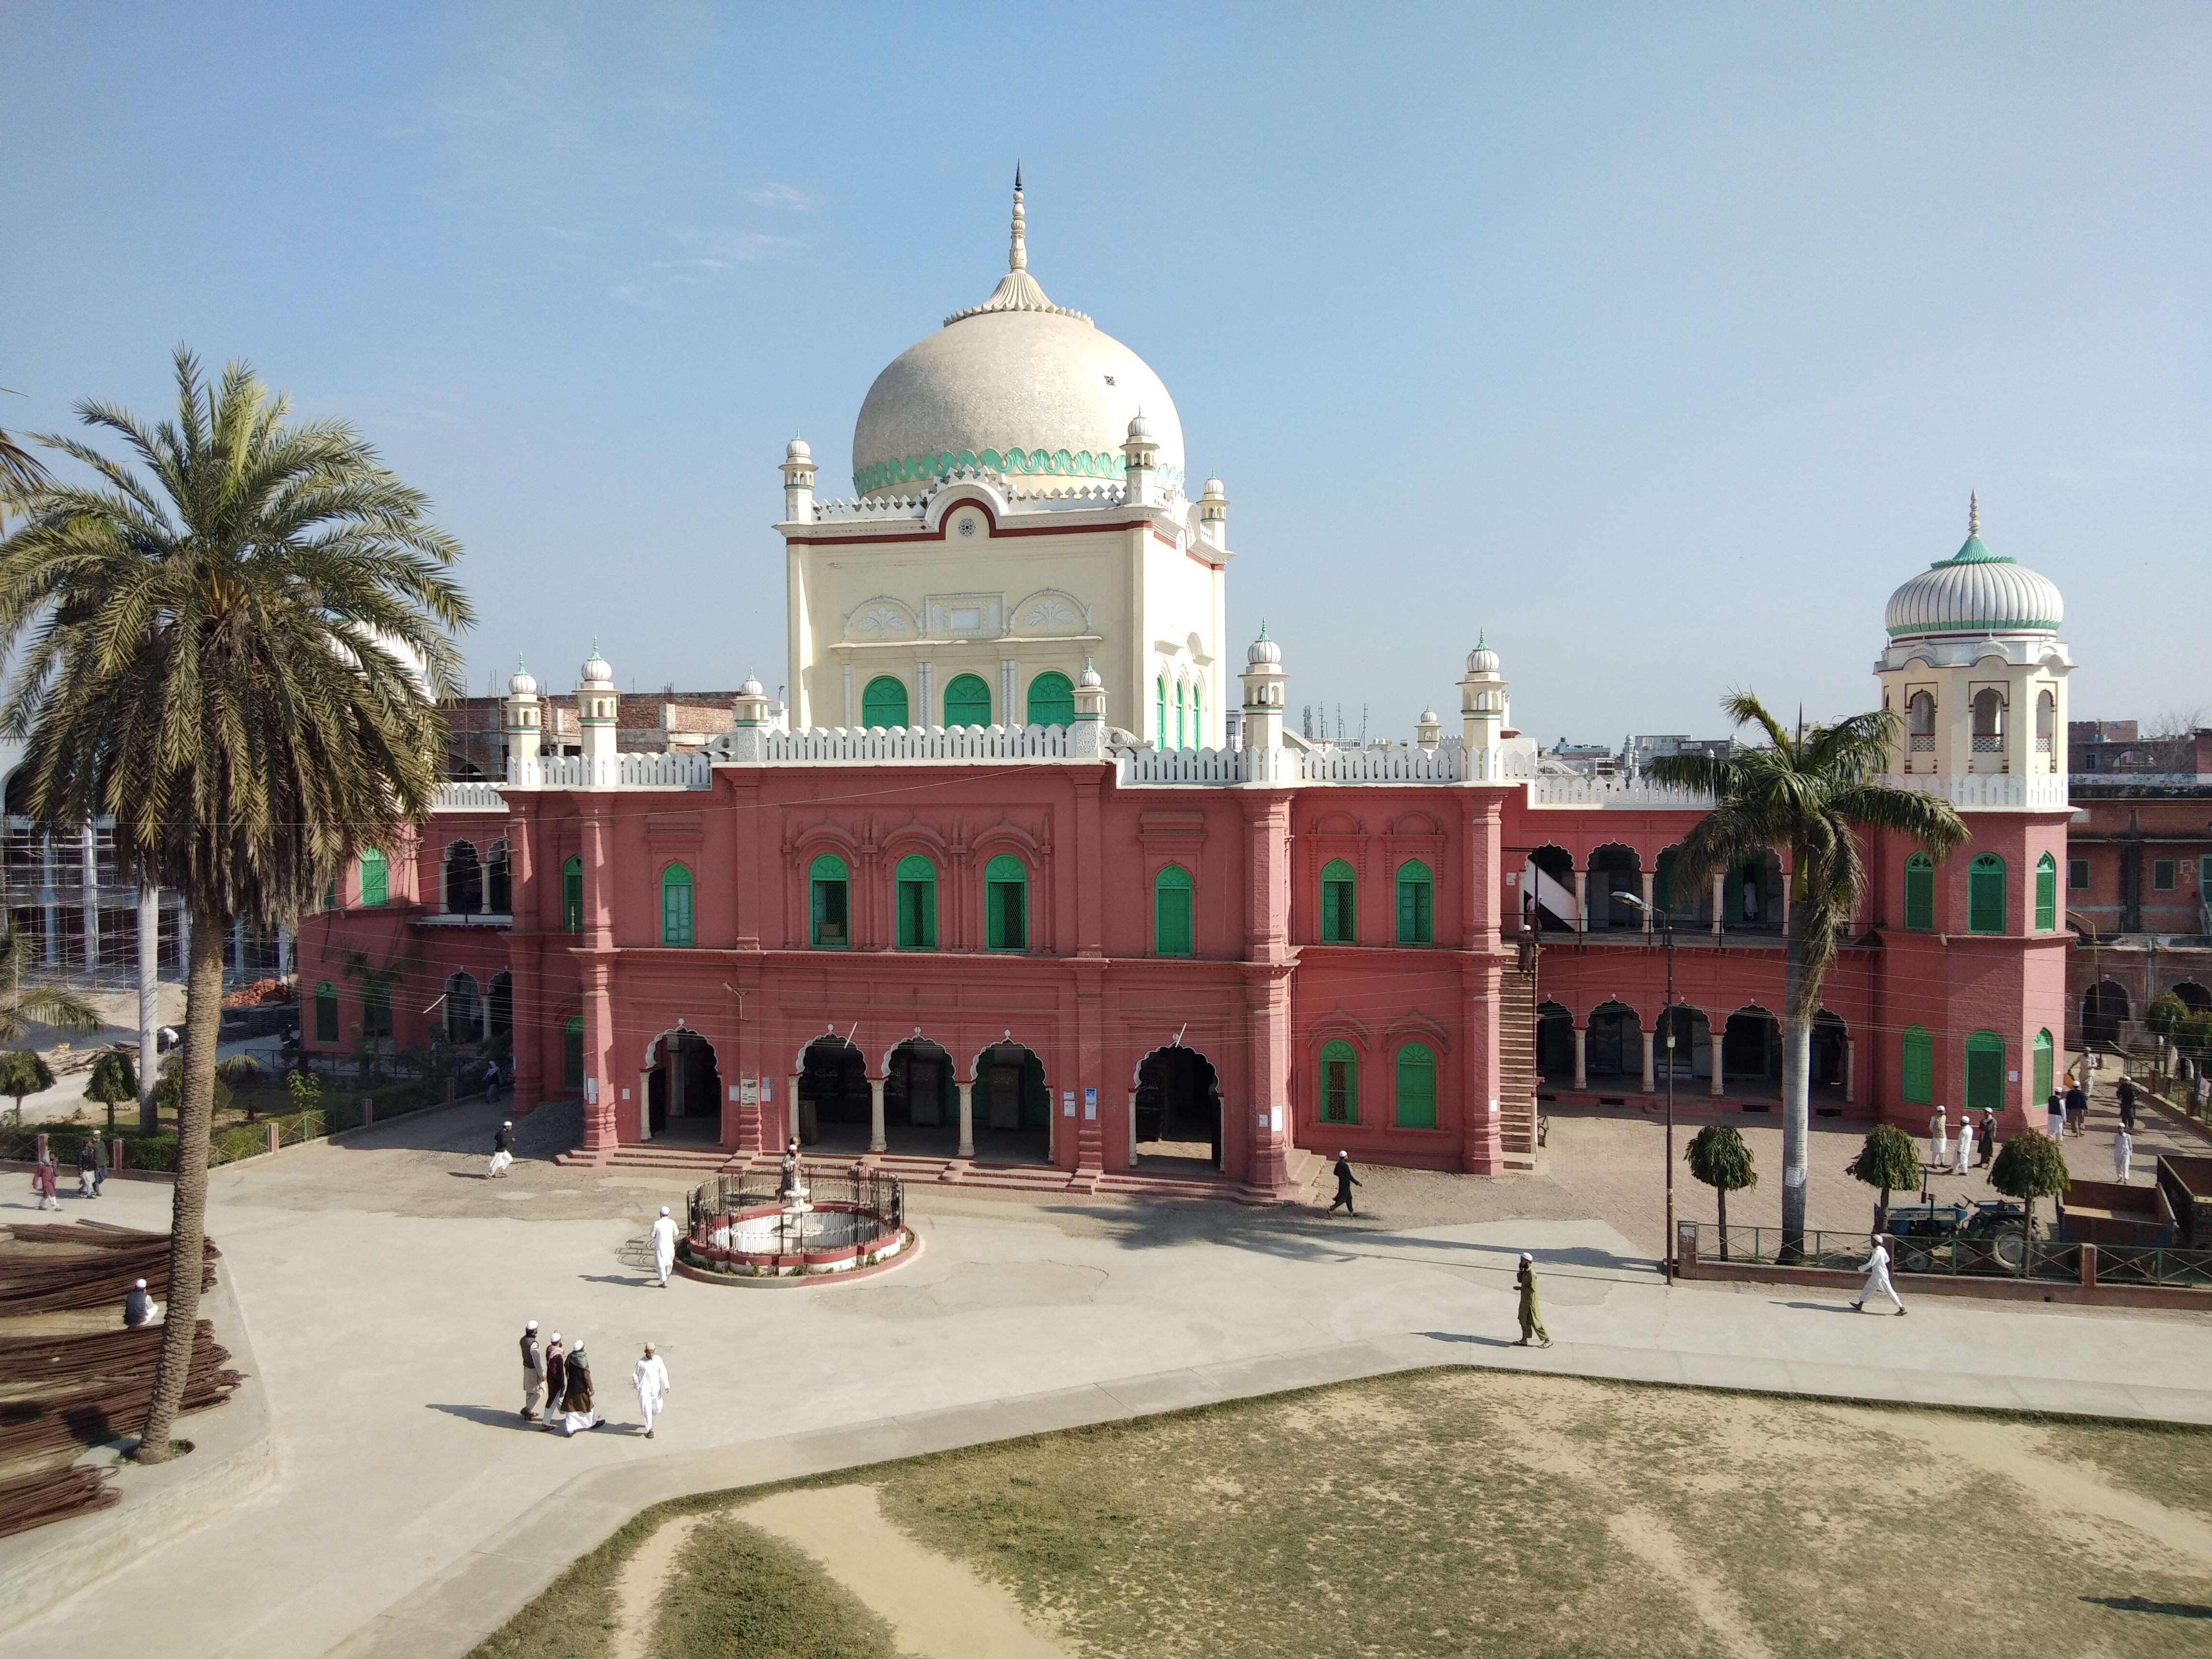
indian, muslim, building, dome, landmark, holy places, architecture, khanqah, place of worship, mosque, classical architecture, tourism, tourist attraction, palm tree, city, vacation, byzantine architecture, historic site, tomb, presidential palace, facade, official residence